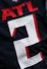
Number: 2